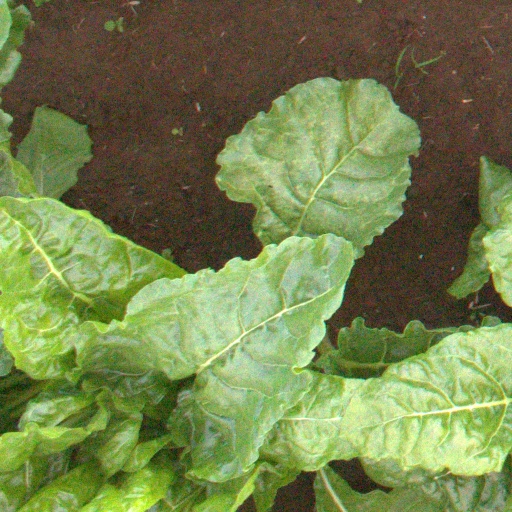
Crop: sugar beet